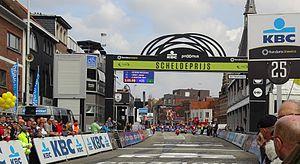
Reportage réalisé le mercredi 8 avril à l'occasion de l'arrivée du Grand Prix de l'Escaut 2015 à Schoten, Belgique.